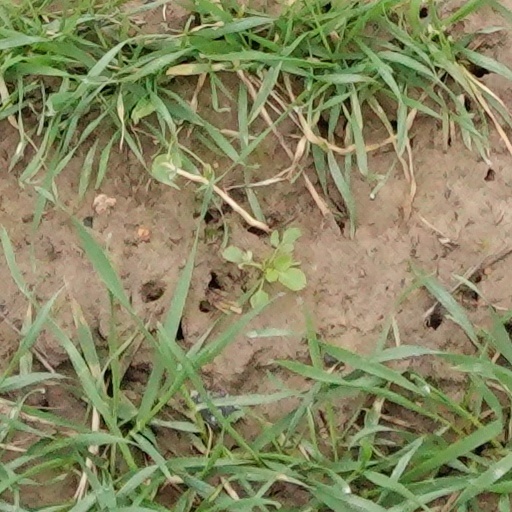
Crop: wheat